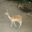
Label: deer